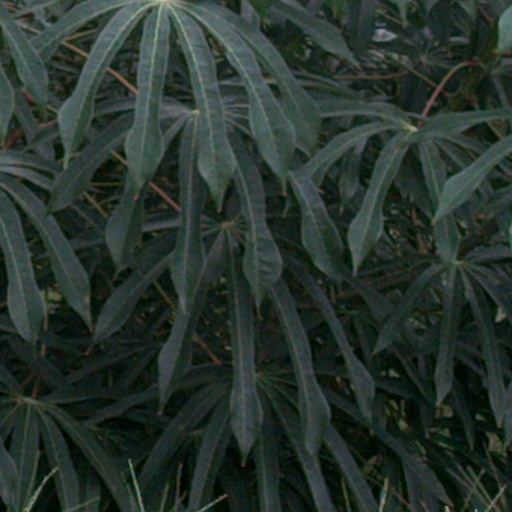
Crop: cassava